1 Chronicles 15

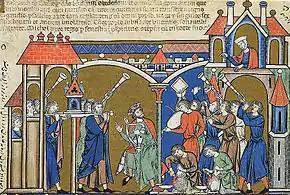
David dances in the presence of the ark. Illustration from the 13th century Morgan Bible.

This section combines the account in with a list of participating priests and Levites (verses 4–10) to highlight their roles in carrying the ark ( as prescribed in the Torah: Deuteronomy 10:8; 31:25). The three traditional priest families, Gershom, Kohath, and Merari, listed in a different order, together with the families of Hebron and Uzziel (Kohath's sons according to ), and Elizaphan. David announced his intentions to the head priests and Levites (verse 11), calling upon them to sanctify themselves (verse 12; cf. Exodus 19:14-15) while referring back to the failed first attempt (verse 13).